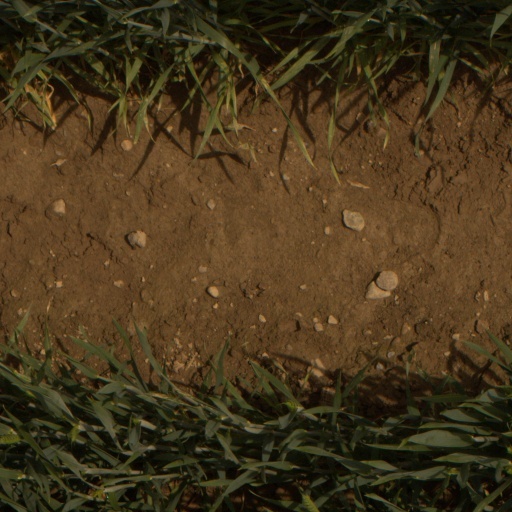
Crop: wheat